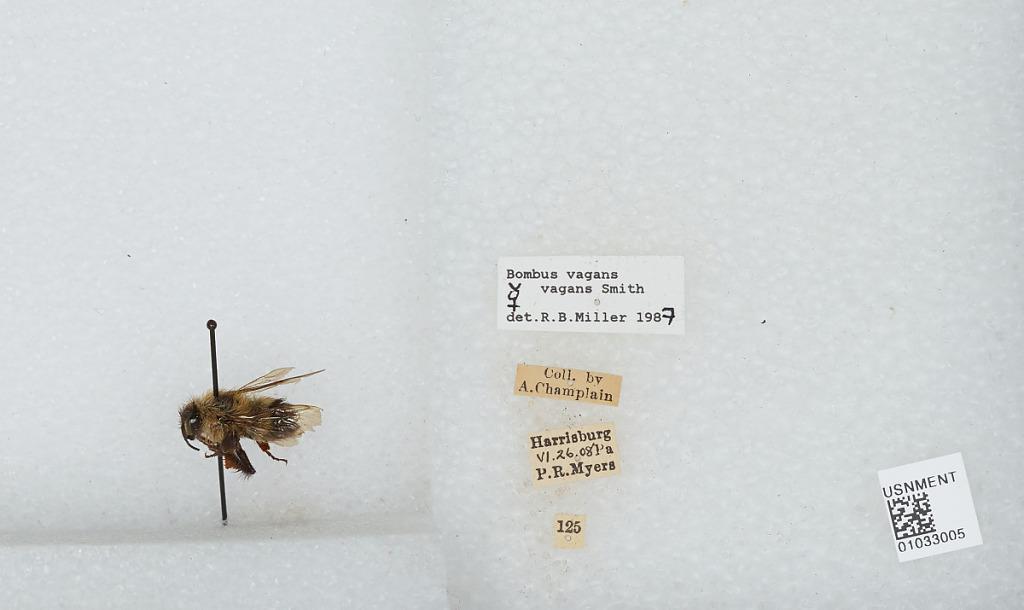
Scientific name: Bombus (Pyrobombus) vagans vagans Smith
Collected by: Champlain & P. Myers
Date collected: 1908-6-26
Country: United States
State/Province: Pennsylvania
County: Dauphin
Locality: Harrisburg
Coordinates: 40.2737, -76.8844